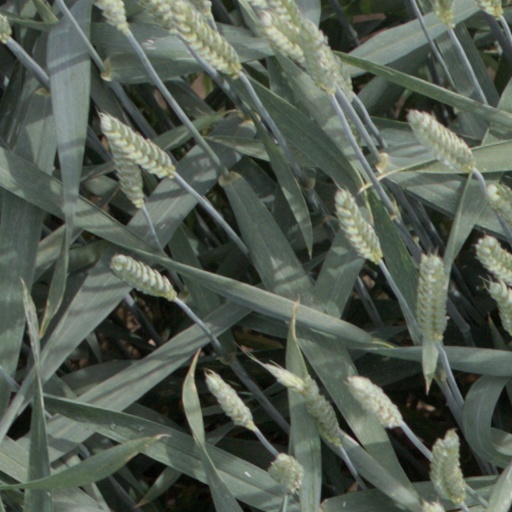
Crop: wheat